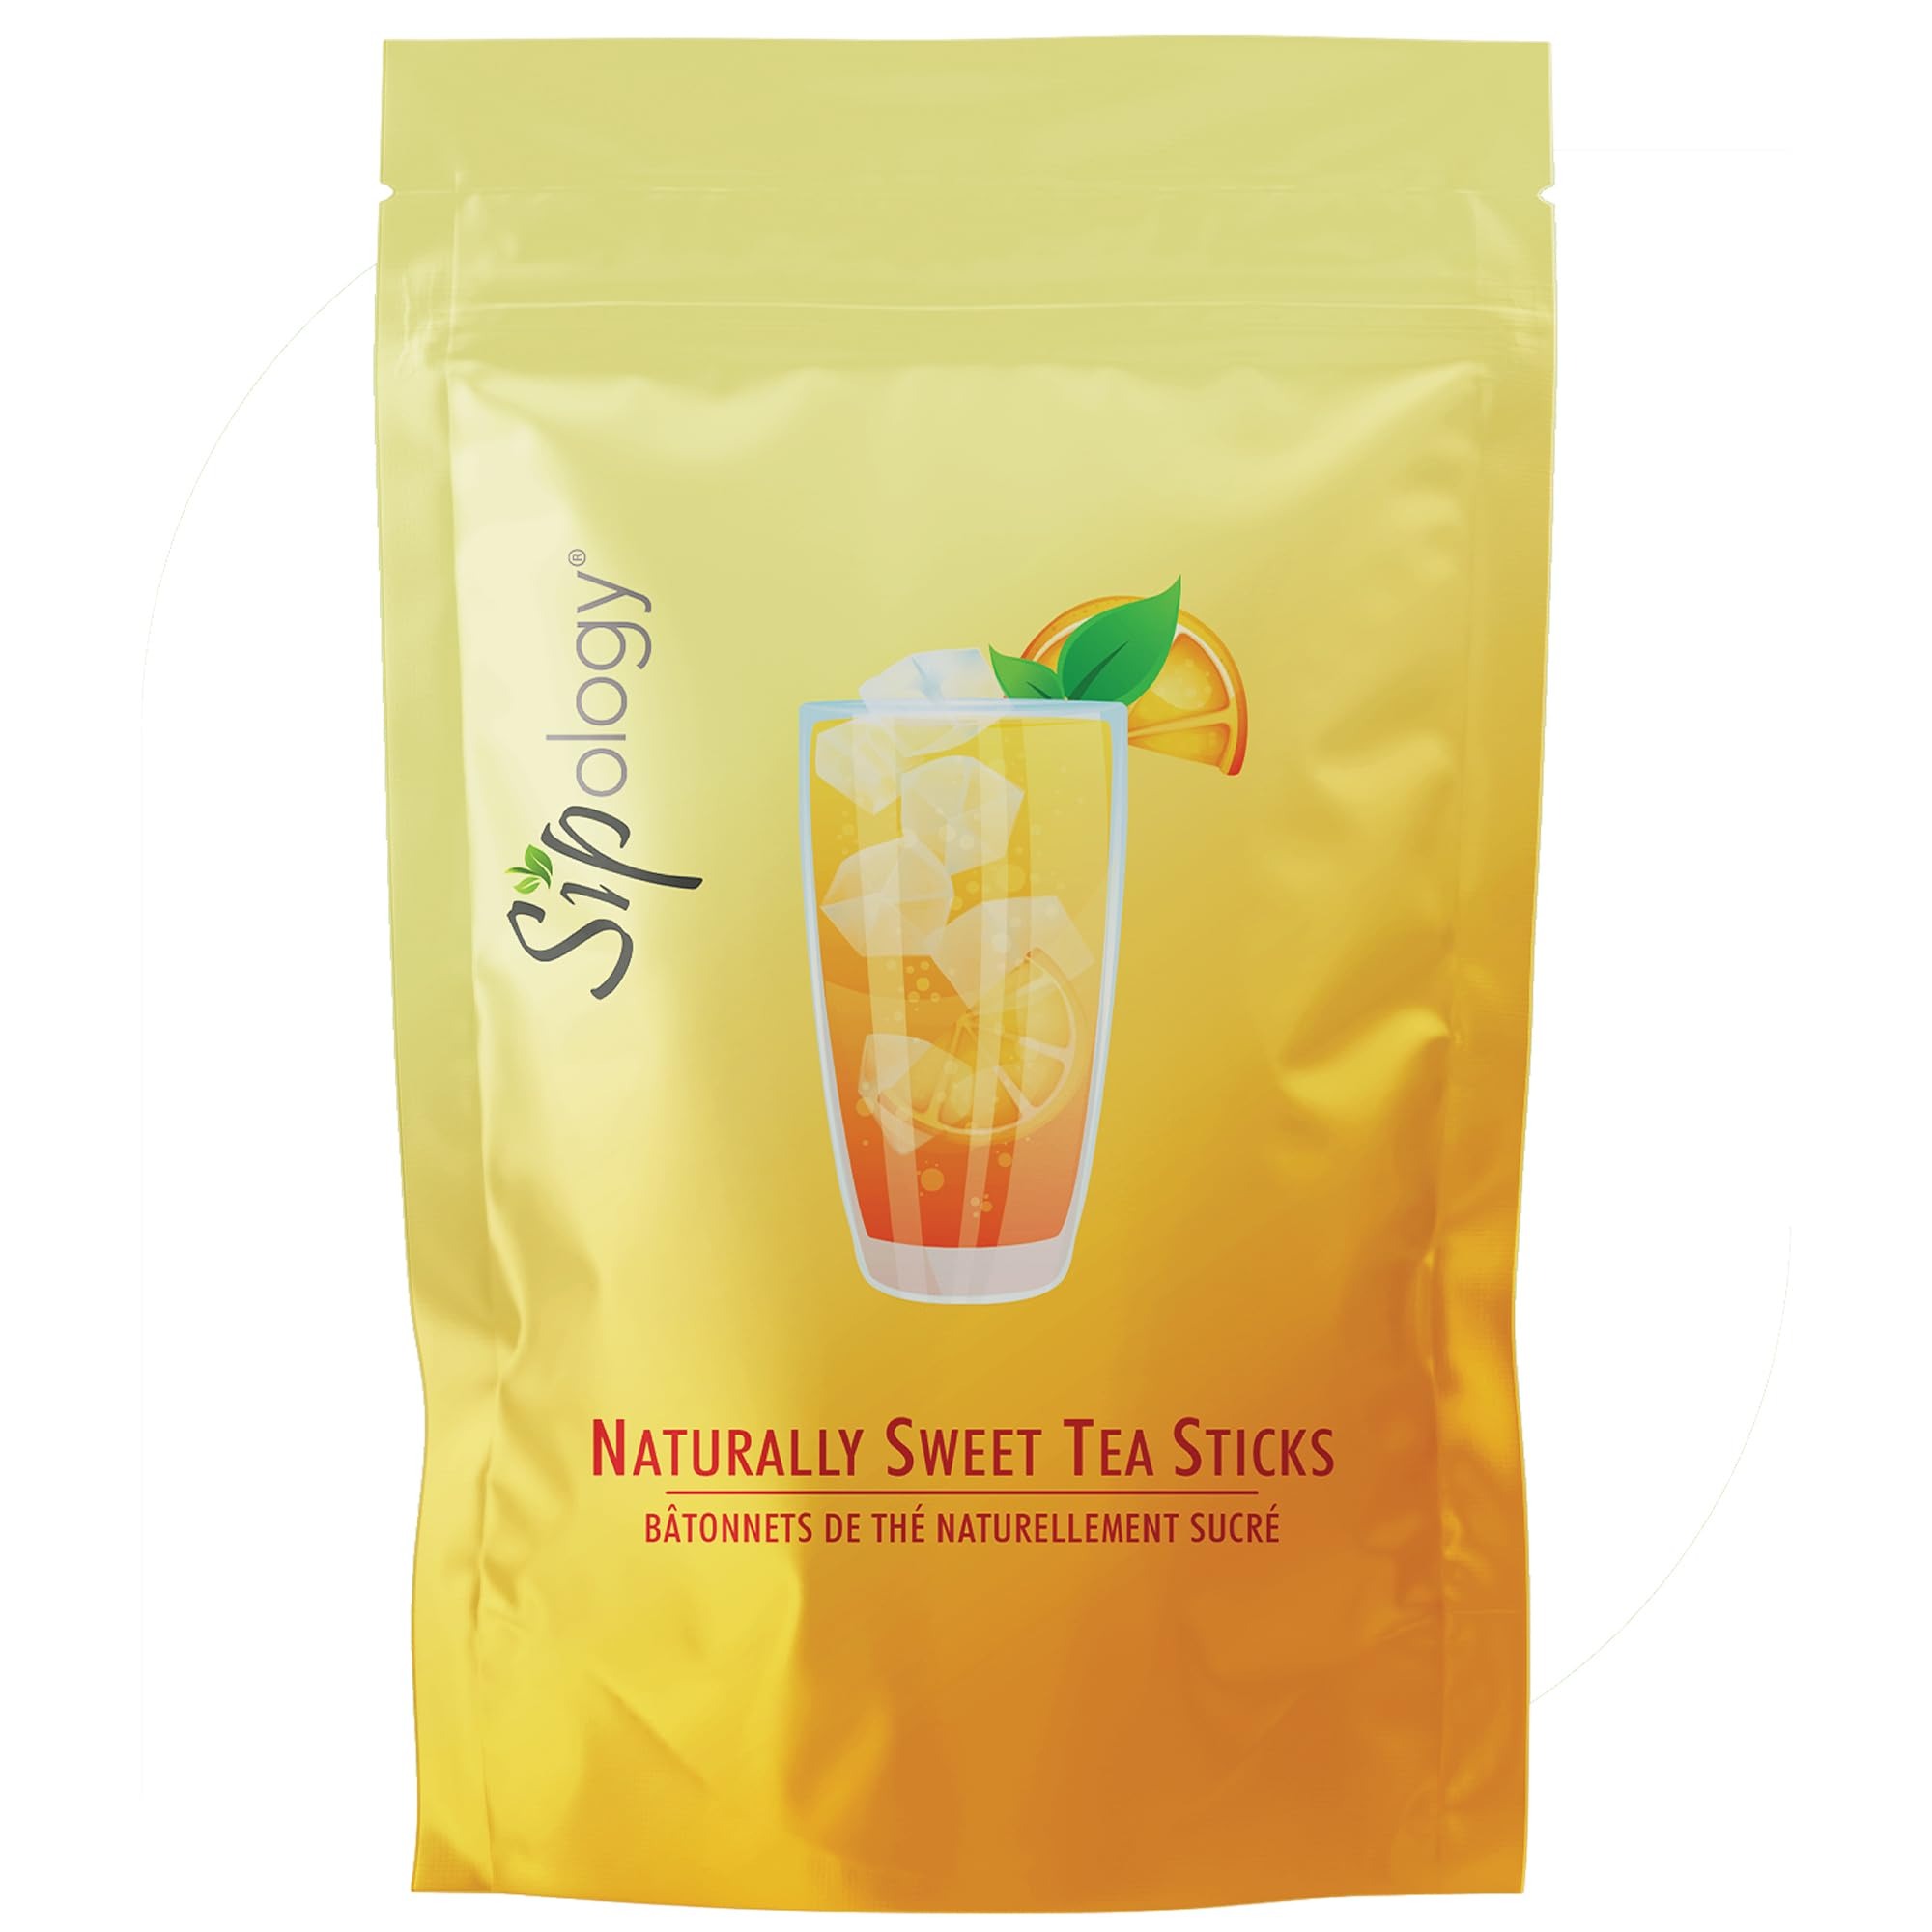
Item Name: Sipology: Naturally Sweet Iced Tea - Tangy Peach - 10 Pack Sticks - Instant Black Tea Powder, Natural Caffeine, Refreshing Cold Drink, Organic Stevia
Bullet Point 1: NATURALLY SWEET TEA: TANGY PEACH: Enjoy the juicy goodness of ripe peaches, blended with premium black tea extract and naturally sweetened with stevia for a tangy, refreshing tea that's quick and easy to prepare.
Bullet Point 2: ZERO-CALORIE & NATURALLY CAFFEINATED: Sweetened with organic stevia, this tea offers a tangy peach flavor with no added sugars, providing a zero-calorie, caffeine boost for your day without any artificial ingredients.
Bullet Point 3: EFFORTLESSLY CONVENIENT ON-THE GO STICKS: Simply rip open the Naturally Sweet Tea stick, add it to cold or hot water, and stir to enjoy a quality, all-natural sweet iced or hot tea without the hassle of brewing or steeping.
Bullet Point 4: VERSATILE & CONVENIENT: Perfect for enjoying on a hot or chilly day, this tangy peach tea can be easily mixed with hot or cold water for a quick drink. Add to smoothies and protein shakes for a flavorful, energizing twist.
Value: 1.0
Unit: Count

Price: 12.99